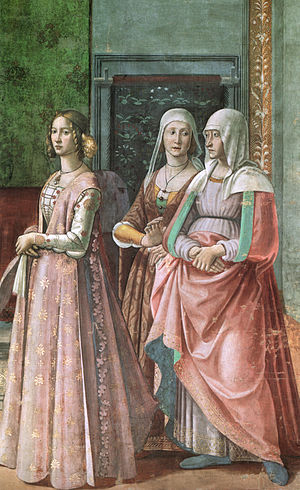
Domenico Ghirlandaio / Galleri
Domenico Ghirlandaio egentlig Domenico di Tommaso Bigordi var en italiensk maler.